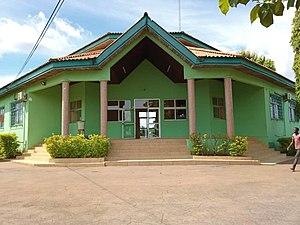
Bâtiment
L’université Jean-Lorougnon-Guédé est une université publique ivoirienne située à Daloa, dans le centre de la Côte d'Ivoire. L'université offre des formations scientifiques, notamment en agroforesterie, en Science de la Vie et de la Terre, en Biologie, en Physique et Chimie, en Science sociale. L’UJLoG est membre de plusieurs organisations d’enseignement supérieur, notamment l’Agence universitaire de la Francophonie et le Réseau ivoirien de Télécommunication de l’Enseignement et de la Recherche.